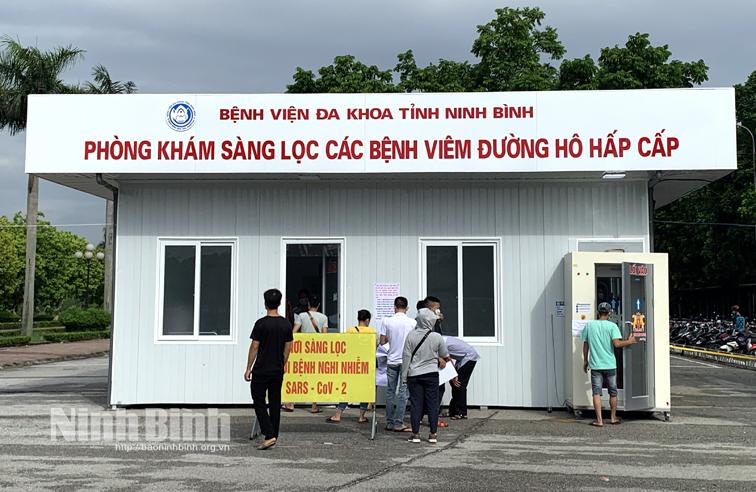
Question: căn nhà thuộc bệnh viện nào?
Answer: căn nhà thuộc bệnh viện đa khoa tỉnh ninh bình